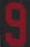
Number: 9